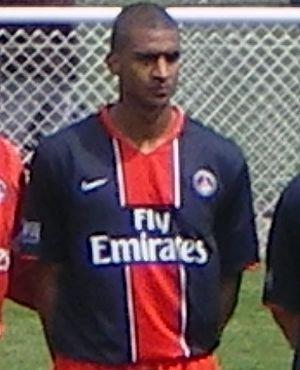
L'équipe réserve du PSG lors de la saison 2007-2008 de CFA avant d'affronter l'Aviron Bayonnais.